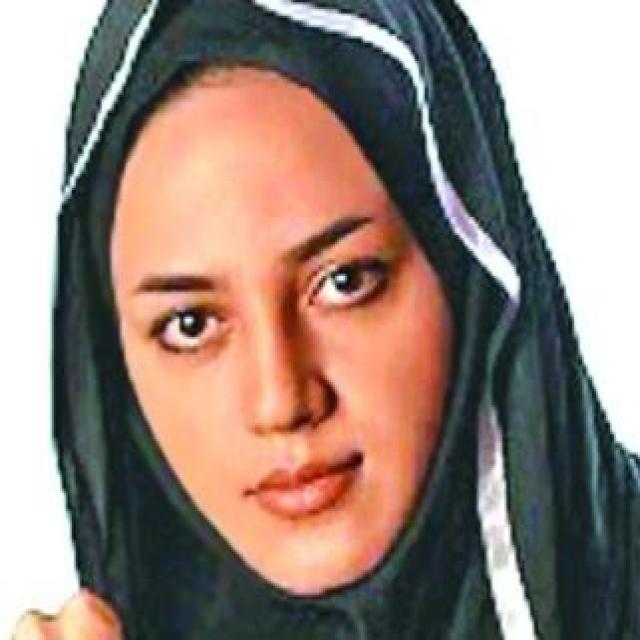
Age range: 21-44